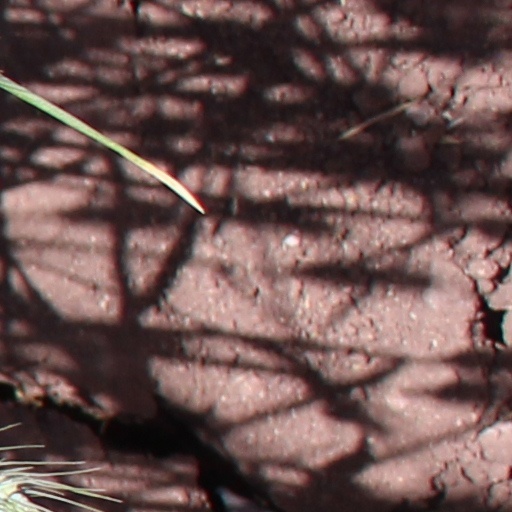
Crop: wheat